History of spiritism in Brazil

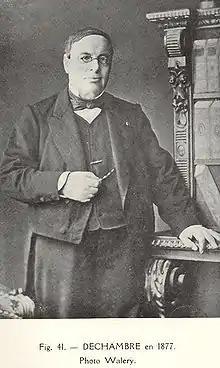

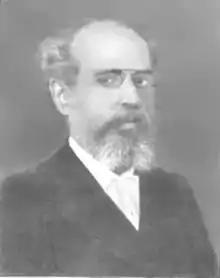
Elias da Silva, spiritist pioneer in Brazil.

It is claimed that the history of spiritism in Brazil dates back to the year 1845 when, in the district of Mata de São João in the then Province of Bahia, the first manifestations were said to have been registered. According to Divaldo Pereira Franco, the year would have been 1849, characterized by a confrontation between elements of the Catholic Church and spiritists, with the intervention of police forces.